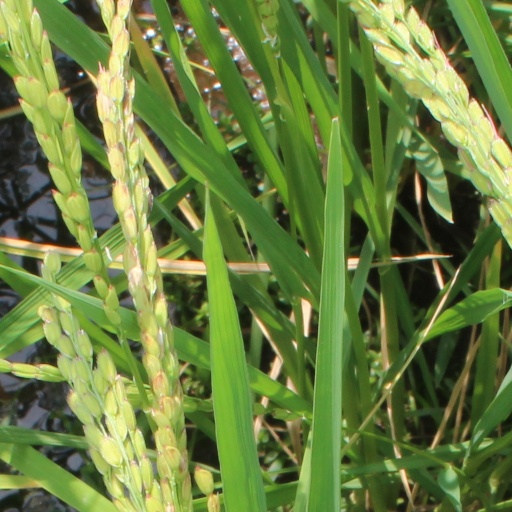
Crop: rice